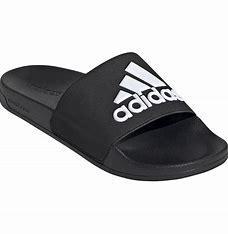
Brand: Adidas
Model: Adilette Shower